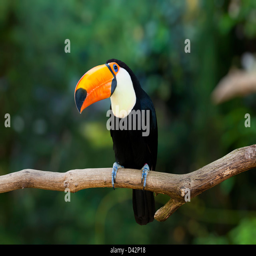
toucan perched on a branch